Gowrie House (Perth, Scotland)

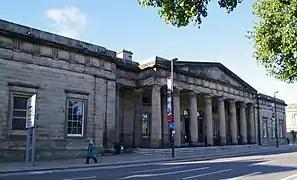
The buildings occupying the site of the Gowrie House today

During demolition in 1807 observers considered that the east and southern wings were older, with noticeably thicker walls, and were probably originally built for Elizabeth Gray. The west and northern buildings were built by the Ruthvens. The workmen were said to have found concealed vaults and closets in the old walls, one with an earthenware urn of bones. There was also a tower or garden building near the River Tay, known as the Monk's Tower, and intended to serve as a summer house or banqueting room. The 17th-century painted ceiling of the Monk's Tower included the symbols of the zodiac and heraldry of Hay of Kinnoull. The summer house was used for meetings by Charles II in 1650, and he may have stayed in Gowrie House. A detailed household account covering Charles' months in Perth reveals that the king had a boat or barge on the Tay, and was allowed more sugar in his pies than his courtiers, but does not mention that the "King's house" where he resided in Perth was Gowrie House. The older parts of Gowrie House and the Monk's Tower before demolition were indicated on plans published by David Peacock.